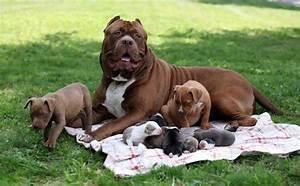
dog